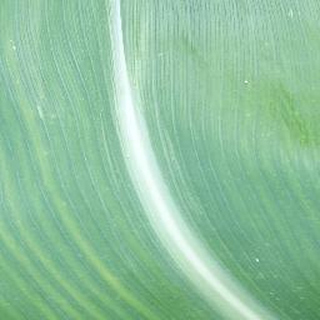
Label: healthy_corn